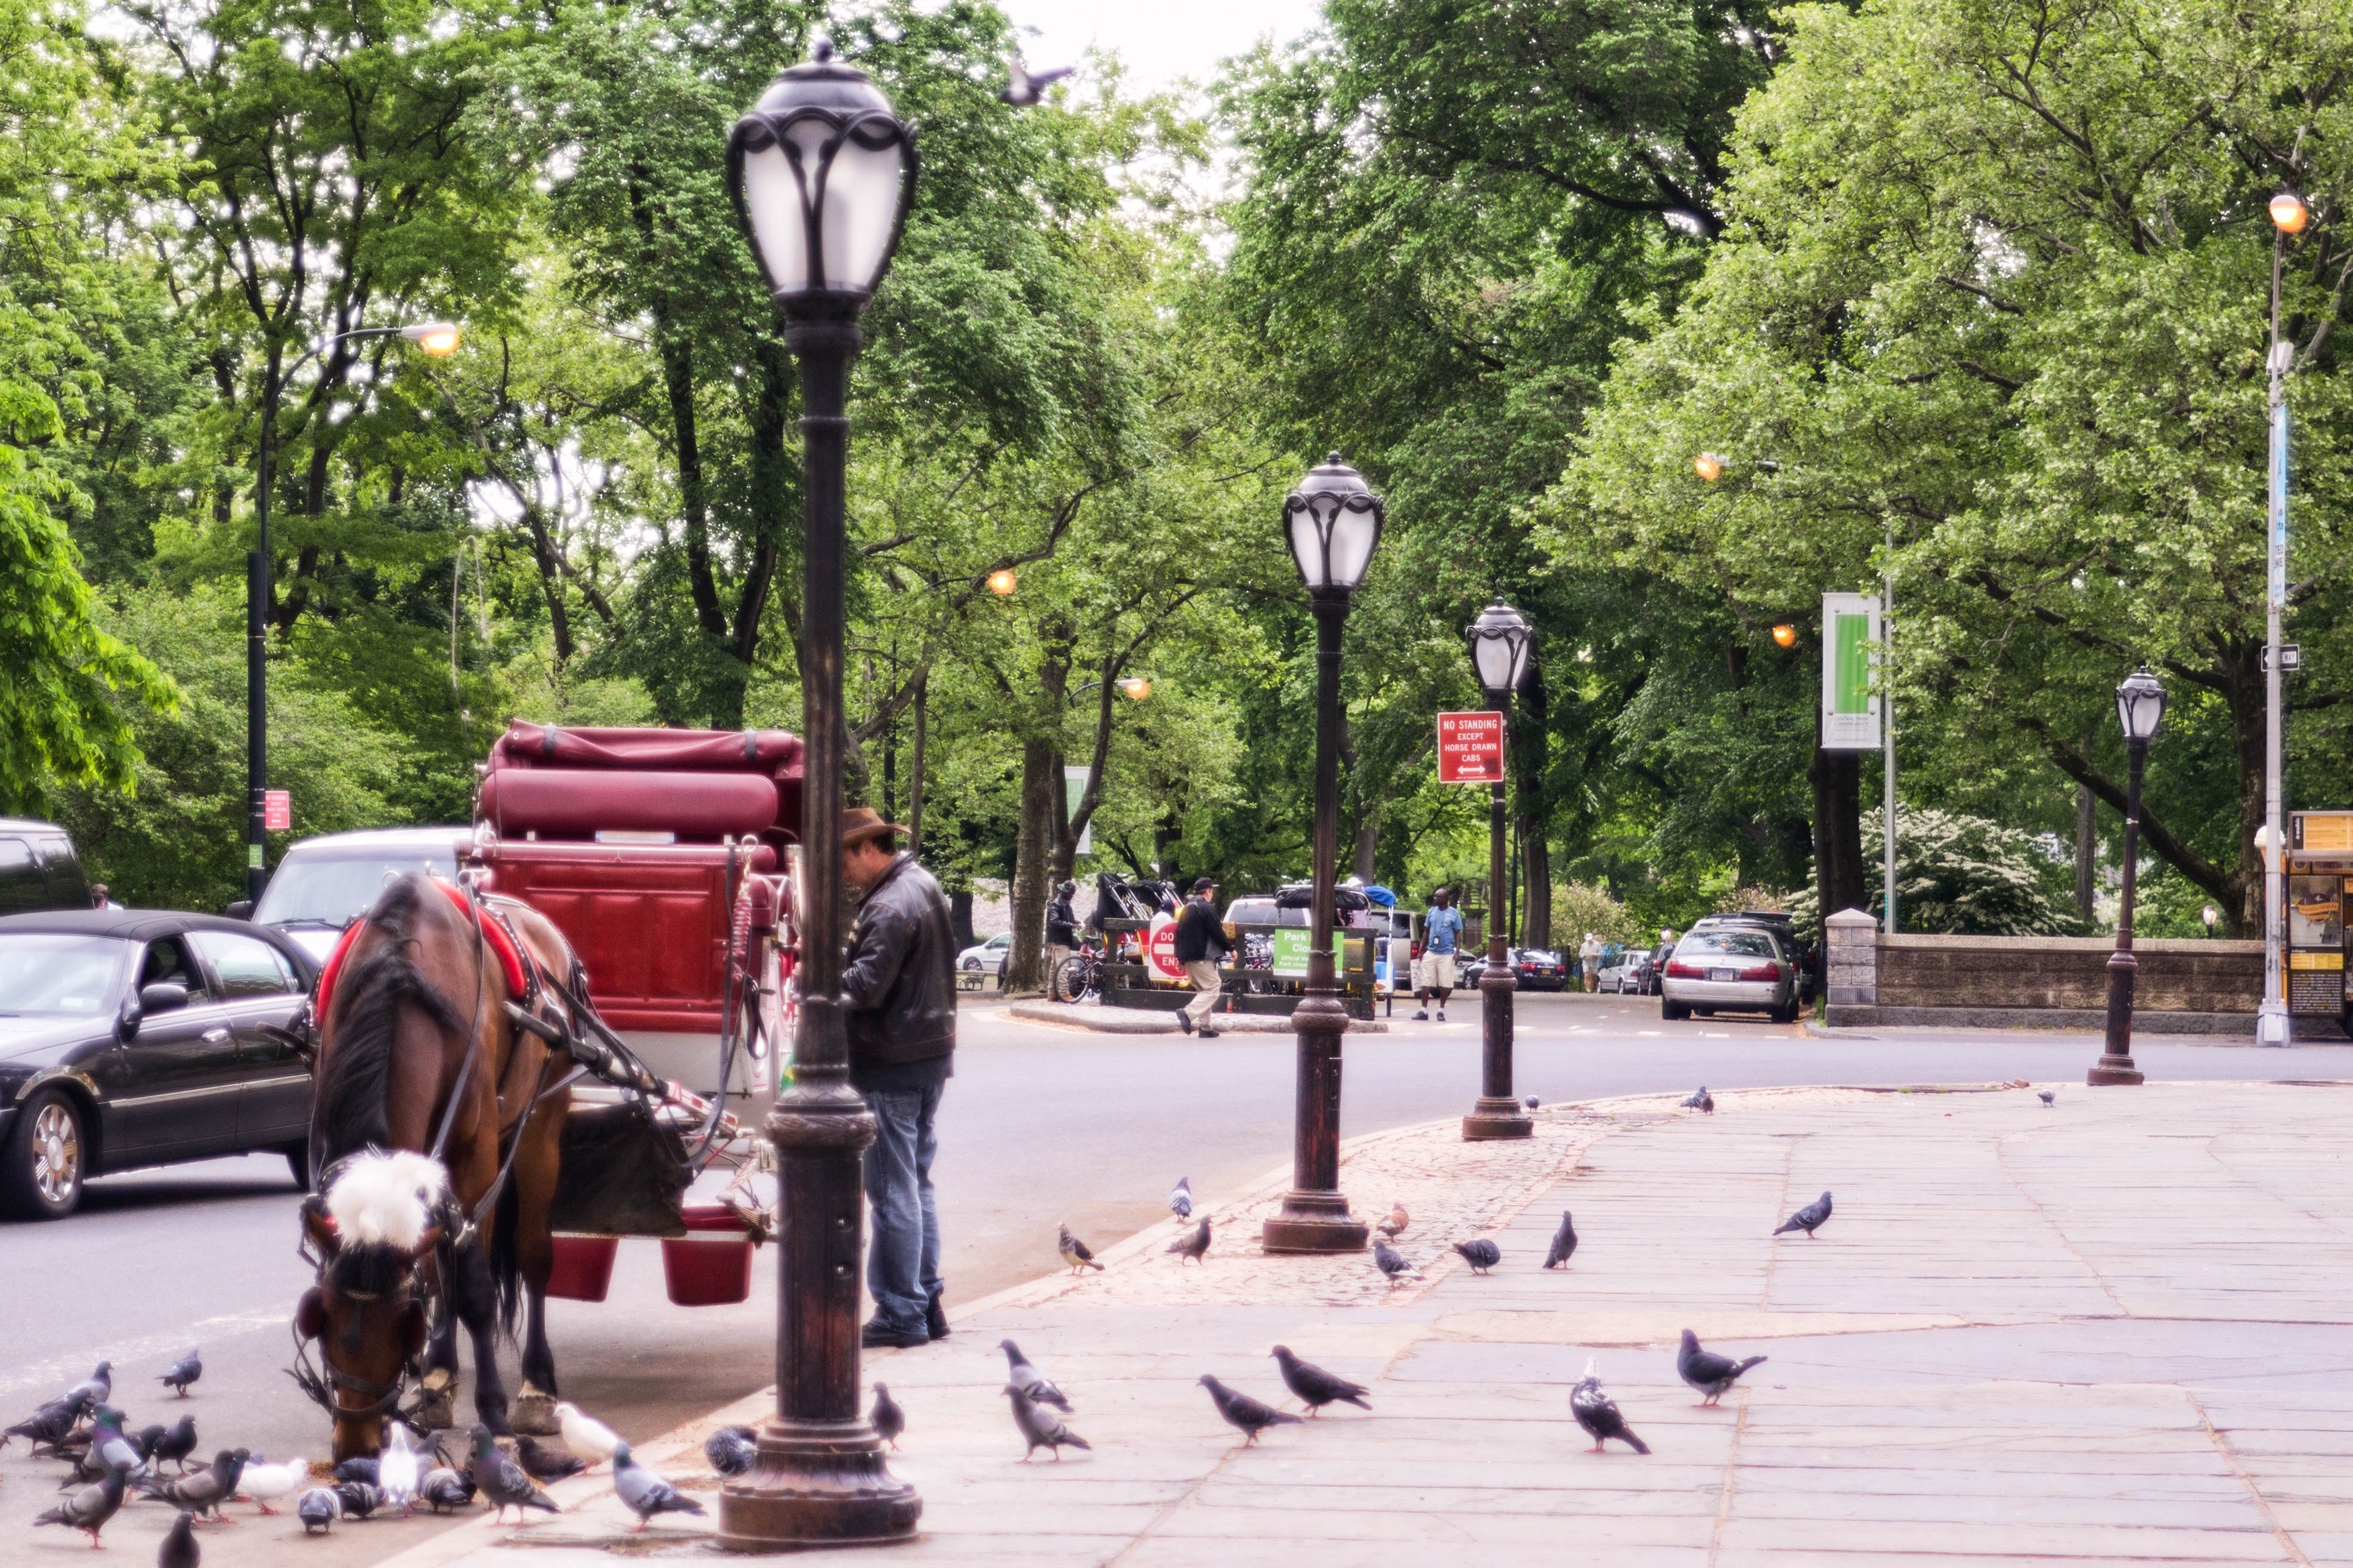
pedestrian, city, walkway, plaza, lighting, public space, town square